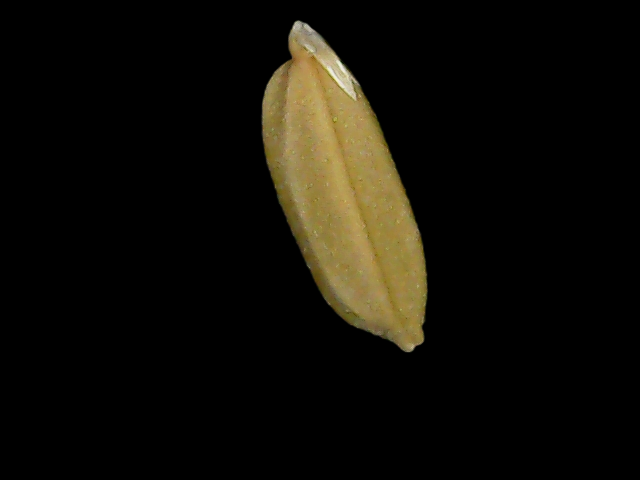
Rice variety: Bd76